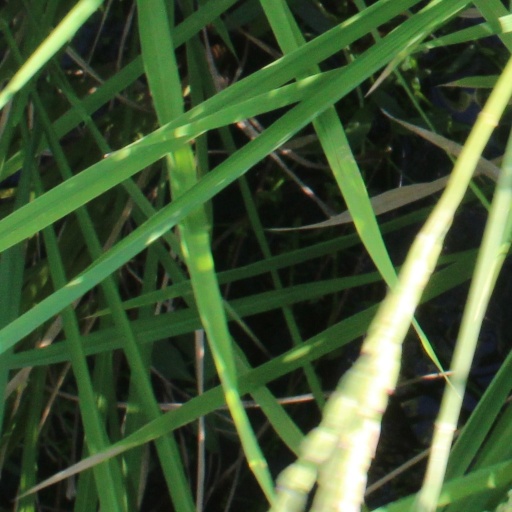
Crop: rice